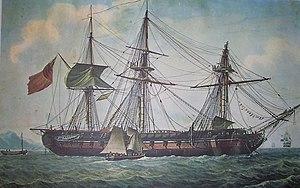
La Proserpine est une frégate de 44 canons lancée en 1807 pour la Royal Navy. Elle est capturée en 1809 et sert jusqu'en 1856 dans la marine française.